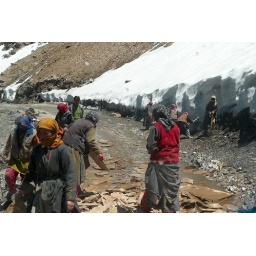
Women building a road through the Himalayas, stone by stone